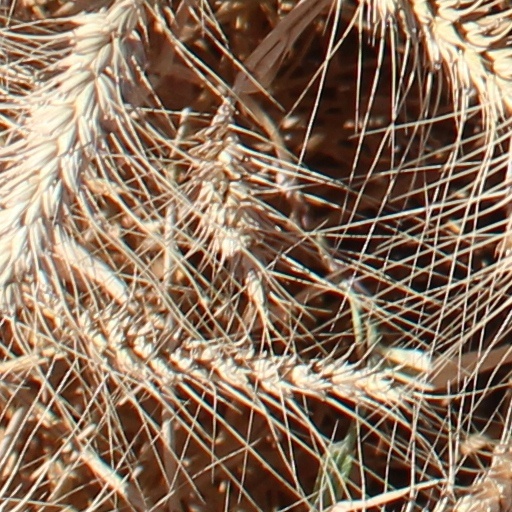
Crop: wheat